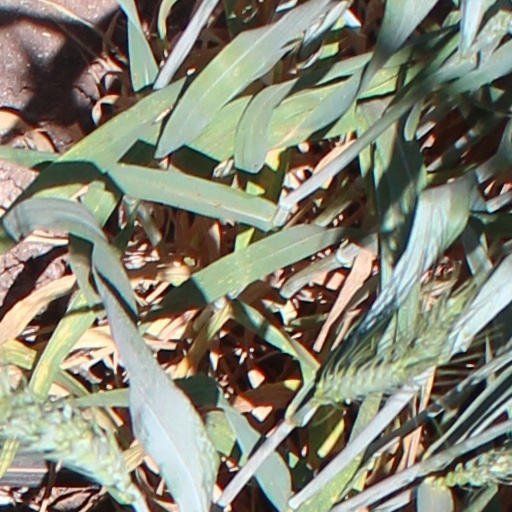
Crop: wheat